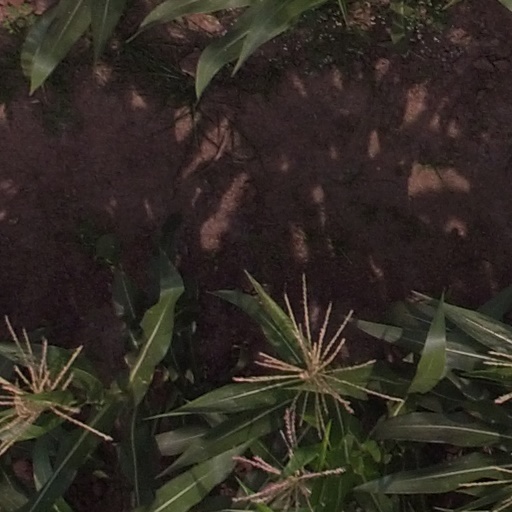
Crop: maize; corn